2001 Marlboro 500

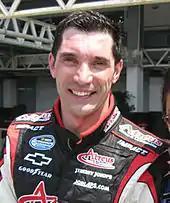
Max Papis "(pictured in 2008)" who led the race for 54 laps, more than any other driver.

There were three practice sessions preceding Sunday's race: two on Friday and one on Saturday. The first session ran for 105 minutes, the second 75 minutes, and the third 60 minutes. Conditions were foggy for the first session which cleared later in the day. Junqueira was fastest in the first practice session with a time of 31.948 seconds; Tora Takagi, Paul Tracy, Kenny Bräck, da Matta, Patrick Carpentier, Papis, Tony Kanaan, Michel Jourdain Jr. and Roberto Moreno rounded out the session's top ten drivers. Five yellow caution flags came out: the first was for Carpentier whose engine failed while entering the fourth turn, the second for Bräck after a heavy collision with the turn four outside wall. Adrian Fernández's engine failed which littered debris onto the track, Papis spun on the exit of the frontstretch and damaged the rear of his car when he hit the pit road exit barrier. A track inspection was necessitated after Castroneves' car leaked fluid onto the circuit.